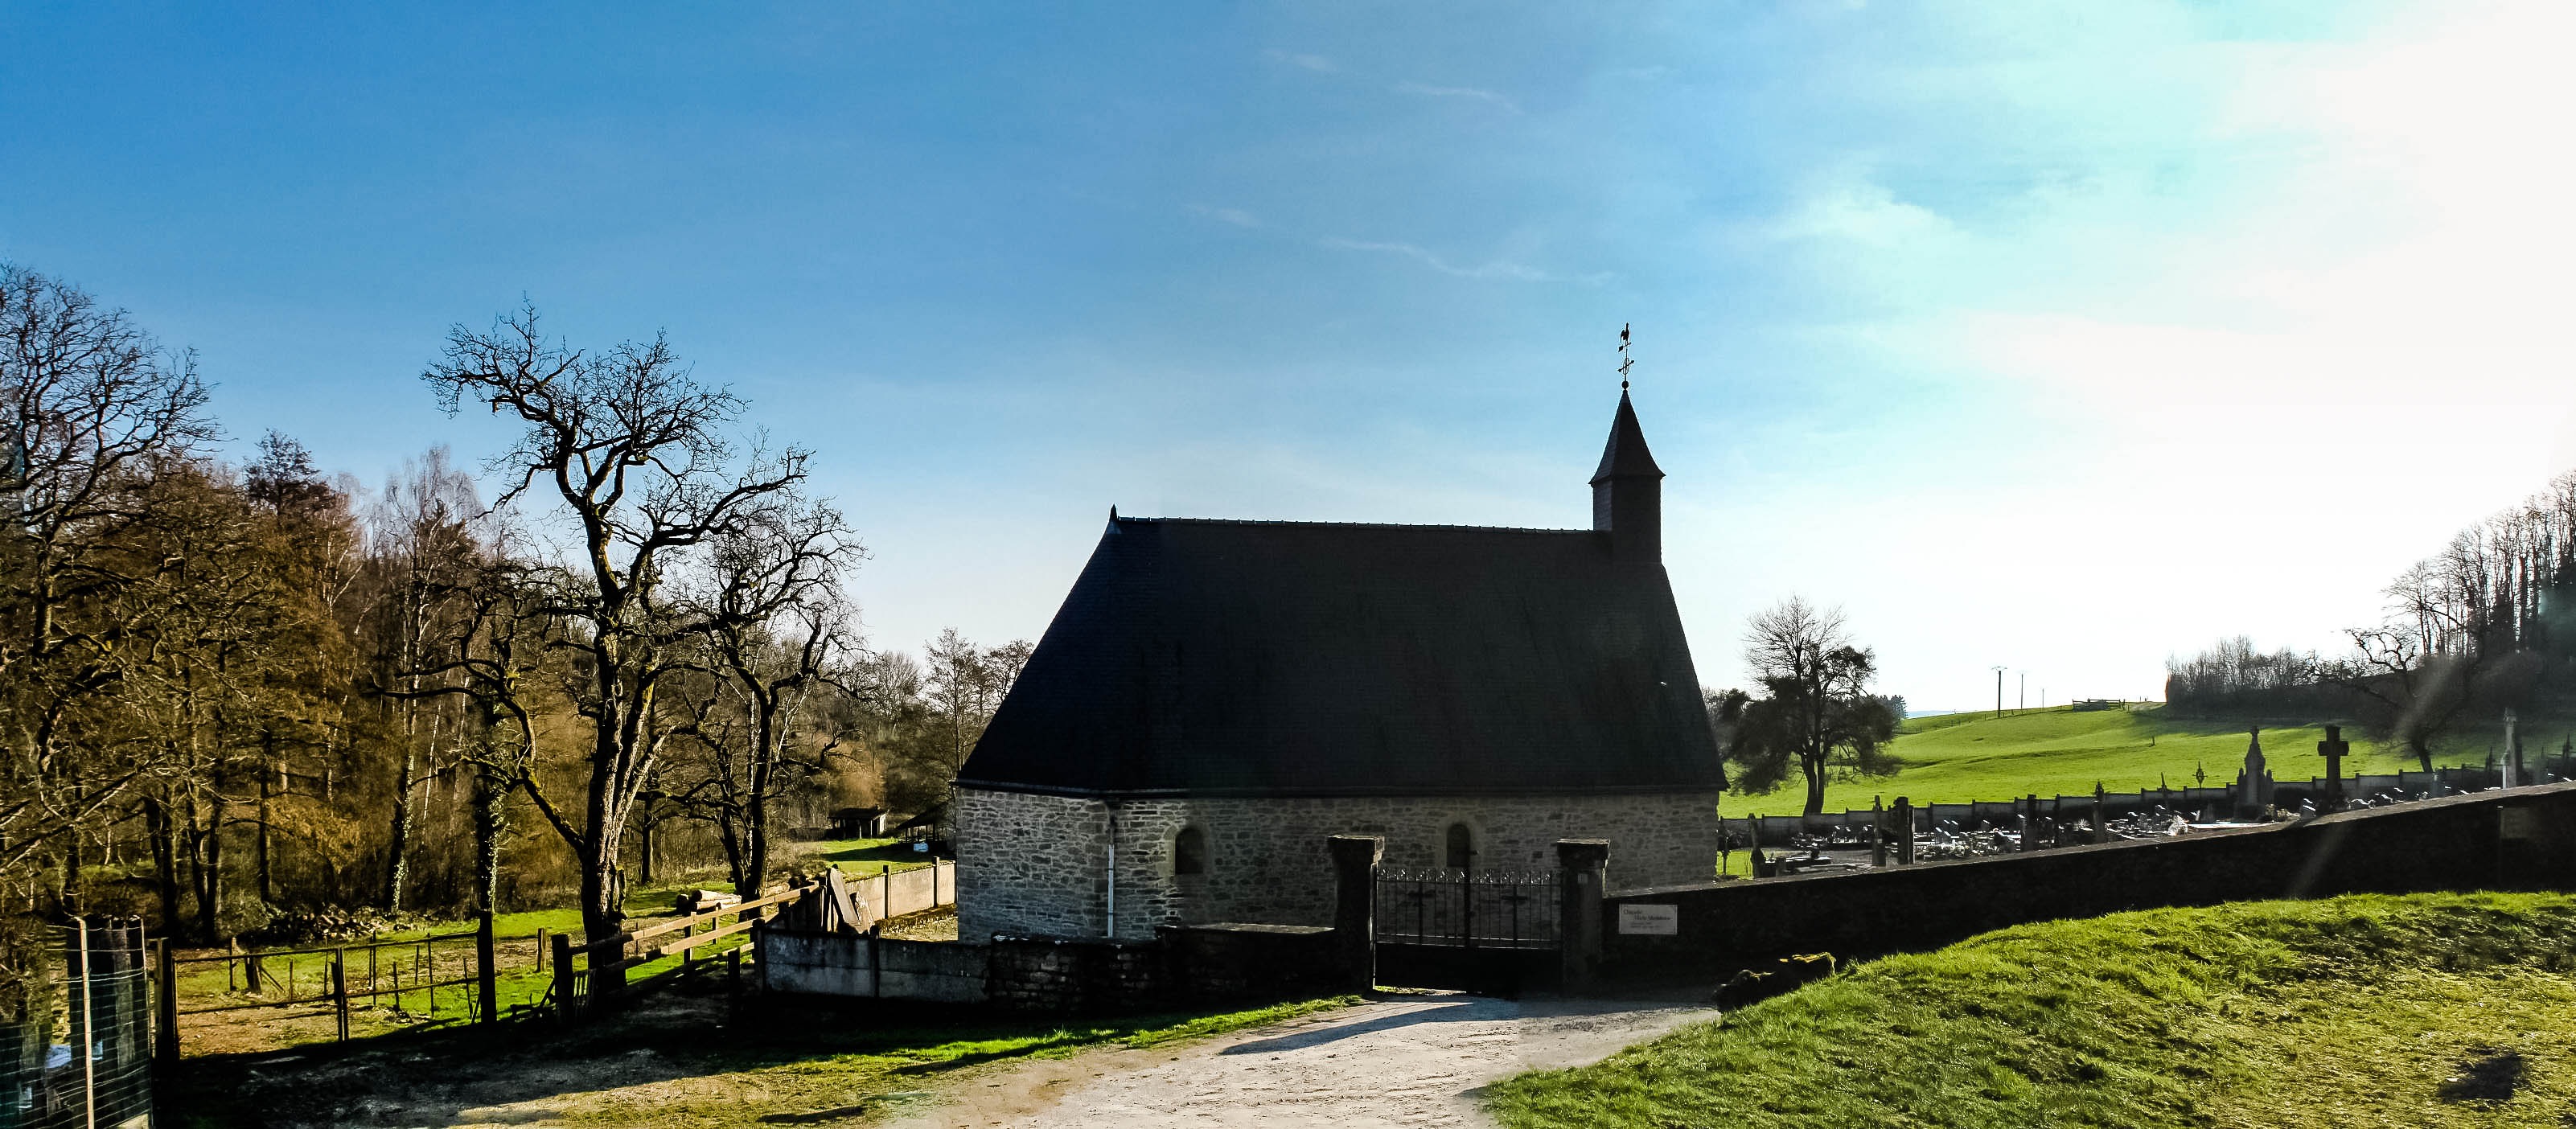
landscape, sky, field, building, village, france, green, church, chapel, place of worship